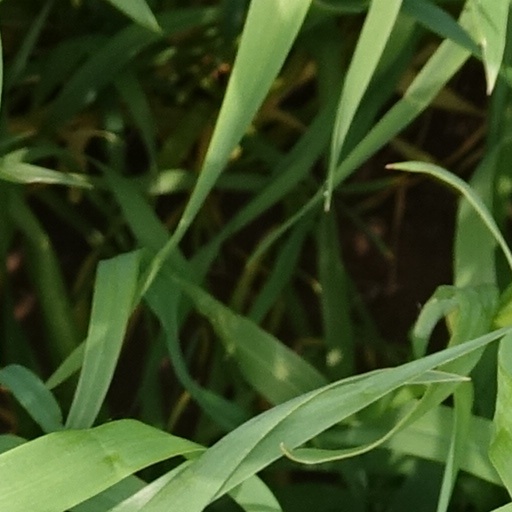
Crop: wheat